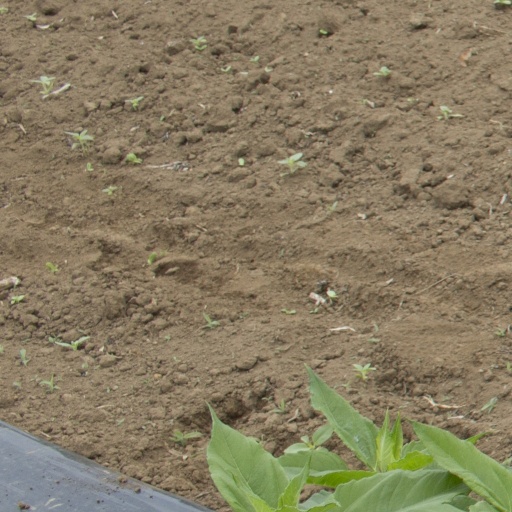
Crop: Jerusalem artichoke